Cachexia

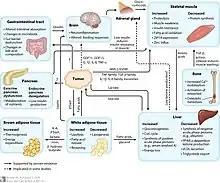
Processes and mechanisms related to cancer-associated cachexia

The way cachexia works is not well understood, but research suggests it is linked to inflammation, changes in metabolism, and hormone changes in the body.